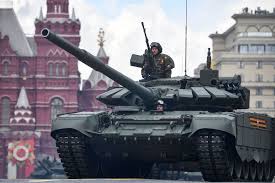
Label: Tank